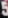
Number: 5